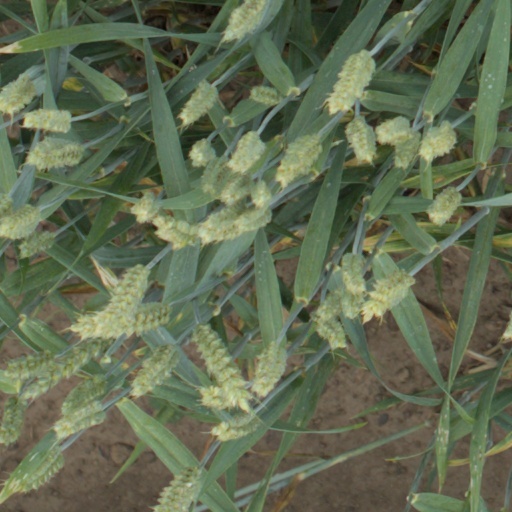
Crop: wheat